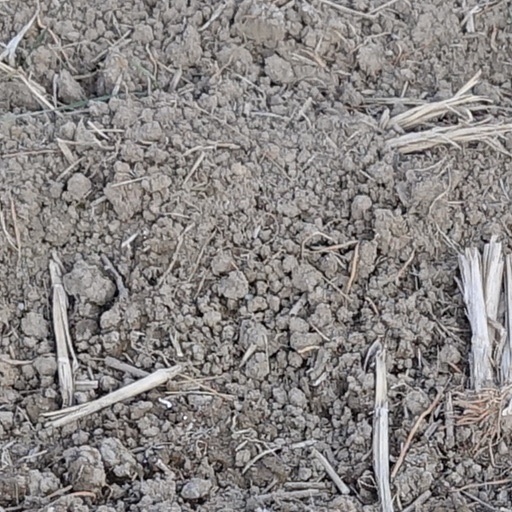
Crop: wheat